Ciudad Jardín Bicentenario

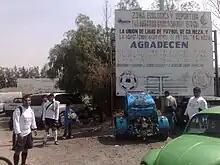
Entrance to the sports area of Ciudad Jardín

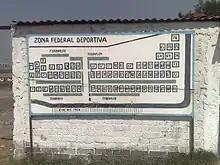
Map for the football courts in Ciudad Jardín

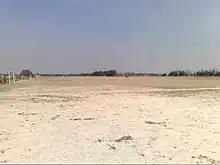
Landscape in the sports area

Ciudad Jardín Bicentenario, also known as Ciudad Jardín, is a sports and shopping complex in Ciudad Nezahualcóyotl ("Neza"), State of Mexico, part of Greater Mexico City. Opened in May 2009, it was developed on of what were the Neza I y II landfills, which in their 65 years of history received over of garbage from Mexico City. On a sports center was built, the largest in Greater Mexico City. On the second lot, a shopping center was built, inaugurated in late 2008, as well as a higher education institute, a hospital, medical offices, a community center and an entertainment area.